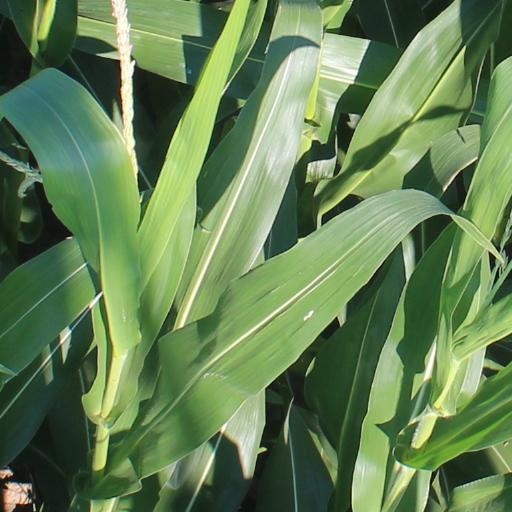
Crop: maize; corn